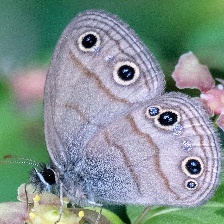
Species: WOOD SATYR
Butterfly family (ImageNet category): ringlet